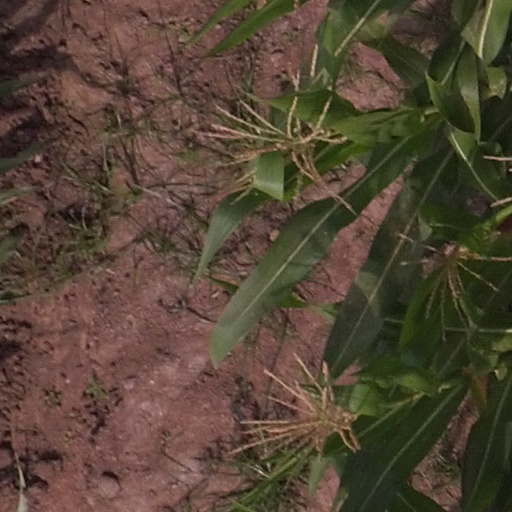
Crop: maize; corn